Inside the Girls

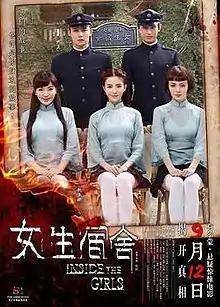

Inside the Girls (女生宿舍, Nu Sheng Su She) is a 2014 Chinese suspense thriller film directed by Liang Ting. It was released on September 12, 2014.